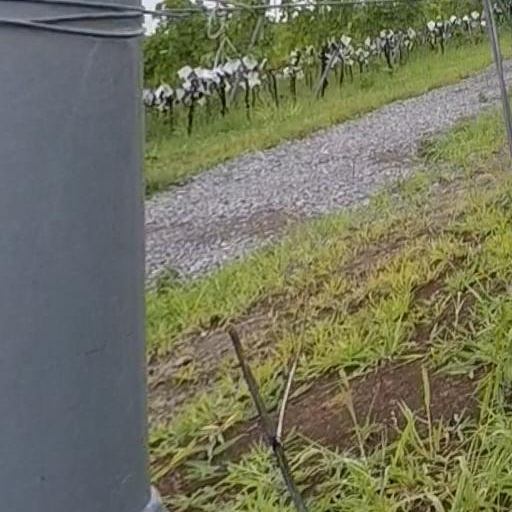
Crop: grape